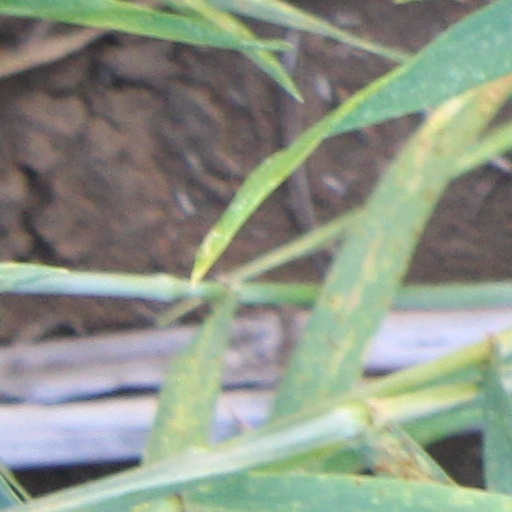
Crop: wheat